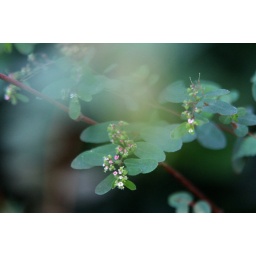
Delicate weed growing out of the cracks in the sidewalk. The tiny pink and white blooms are amazing.